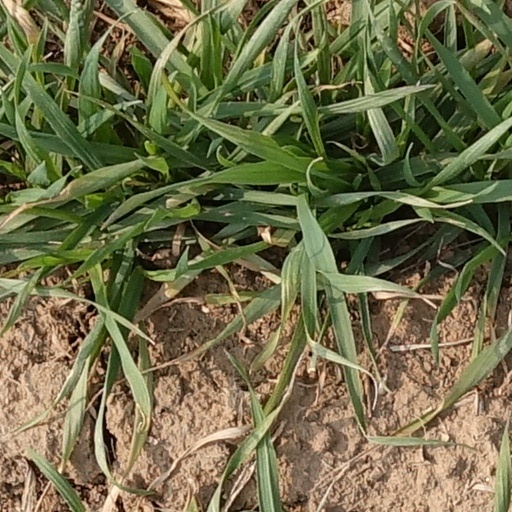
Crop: wheat